Yankton, South Dakota

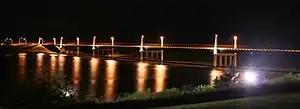
The Discovery Bridge at night.

The City of Yankton maintains fourteen municipal parks, including Fantle Memorial Park, which is the location of an outdoor public swimming pool, and Riverside Park, which is home to the city's Riverside Baseball Field. There are two golf courses in the city: the Fox Run municipal golf course, and the private golf course located at Hillcrest Golf and Country Club. The City of Yankton and the Yankton School District jointly maintain and operate the Yankton High School and Summit Activities Center; this facility offers an indoor swimming pool, several gymnasiums, and a public weight lifting room.